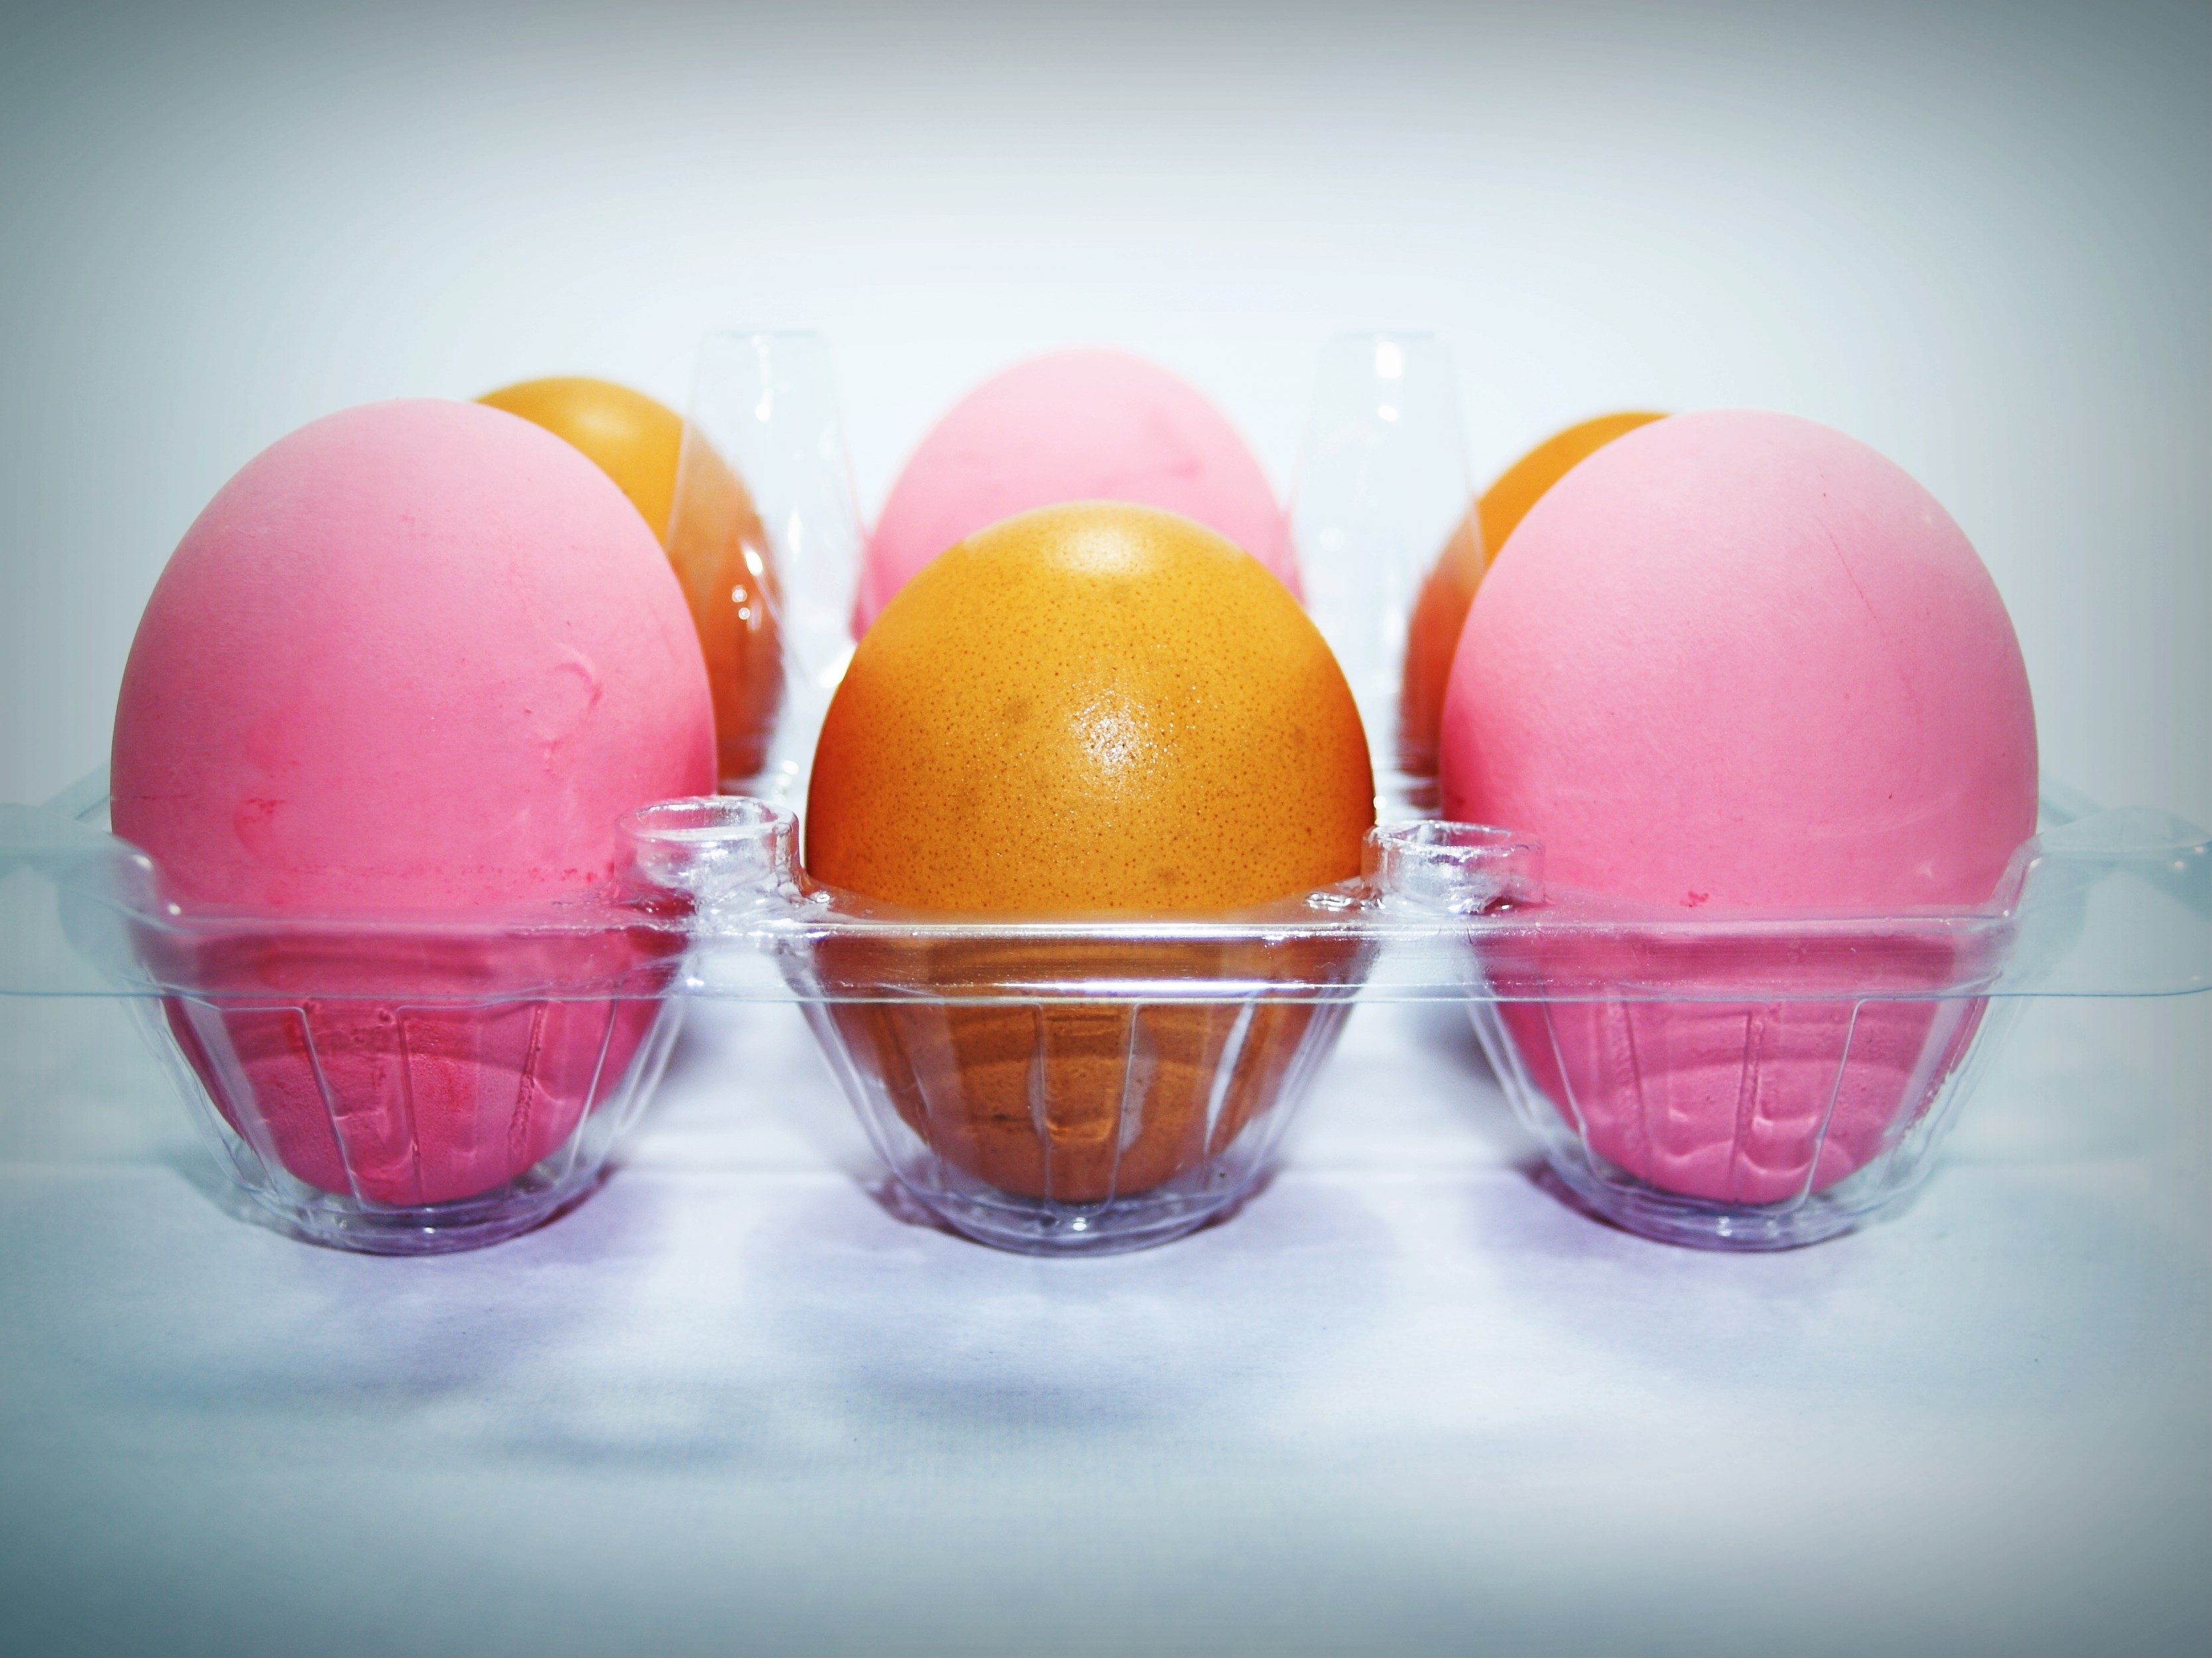
table, bird, light, group, wood, hay, farm, old, home, country, rustic, dark, food, cooking, ingredient, color, natural, fresh, brown, kitchen, market, agriculture, closeup, groceries, pink, breakfast, healthy, lunch, cuisine, chicken, shell, egg, sack, burlap, product, focus, dinner, wooden, straw, provence, raw, image, domestic, easter, organic, heap, nobody, protein, useful, easter egg, cholesterol, eggshell, bagging, sackcloth